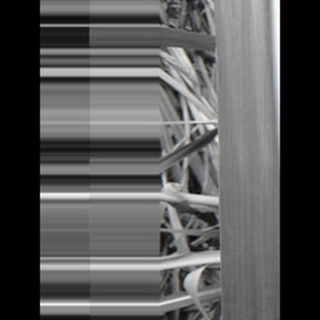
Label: healthy_sugarcane